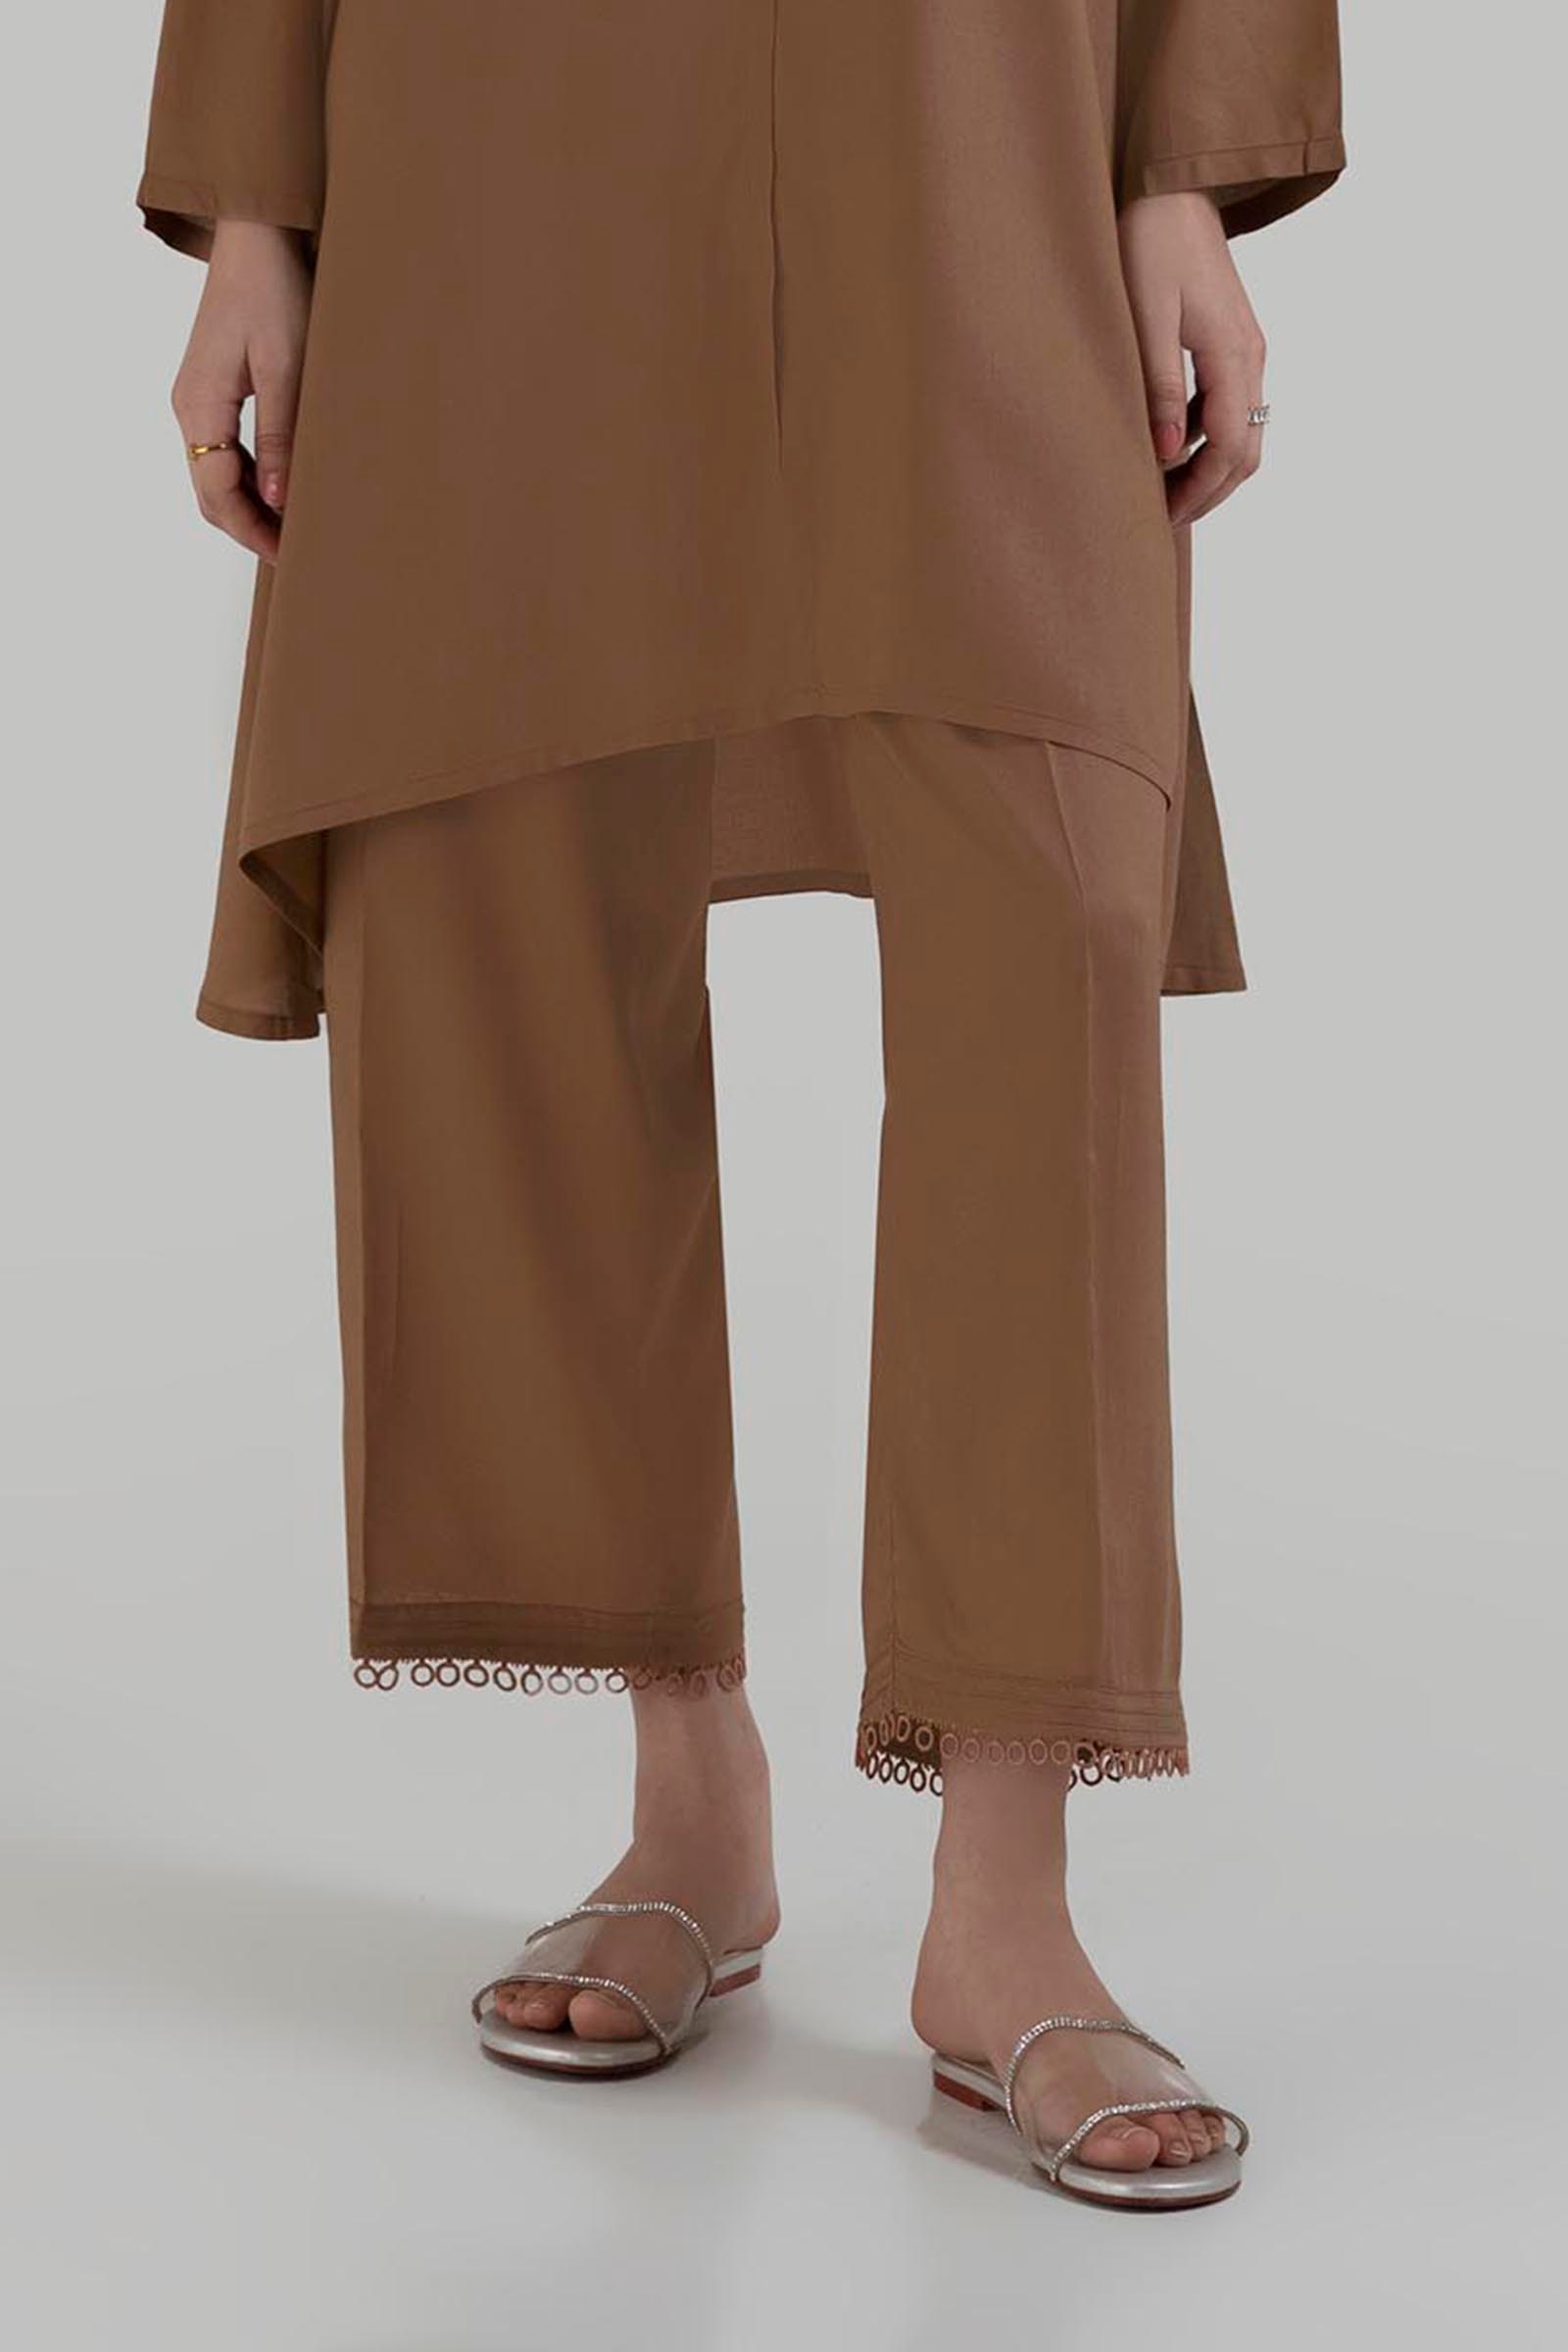
camel lace trim cotton tunic pants